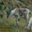
Label: deer